Eternal derby (Croatia)

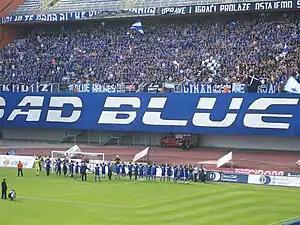

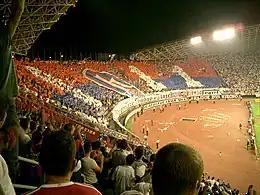

Bad Blue Boys (BBB) were founded on 17 March 1986 in Zagreb (Croatia), with members from different areas of Zagreb. The name of the group is said to have been inspired by the 1983 film starring Sean Penn, "Bad Boys". They are considered one of the most dangerous supporters' groups in the world and are known for their vocal and physical intimidation at football matches. In 2011, Bad Blue Boys were mentioned in the list of 16 "hardcore hooligan firms, ultras groups we wouldn't want to mess with", compiled by the American sports website Bleacher Report. The group's mascot is a bulldog and the official anthem is ""Dinamo ja volim"" (""I love Dinamo""), by the Croatian pop rock band Pips, Chips & Videoclips. BBB also publish a fanzine about the club and the ultras subculture. The original fanzine was "Ajmo plavi" (Go Blues) which was replaced in 2006 by "Dinamov sjever" (Dinamo's North). At home matches in Dinamo Zagreb's Maksimir Stadium, the Bad Blue Boys usually settle behind the home goal on the stadium's north stand. Dinamo's fans are often unmannerly referred to as ""purgeri"" (a colloquial moniker for a citizen of Zagreb, originating from German "bürger") by members of Torcida Split.